Question: Please indicate a possible affordance area of the bench that can be used for sitting on
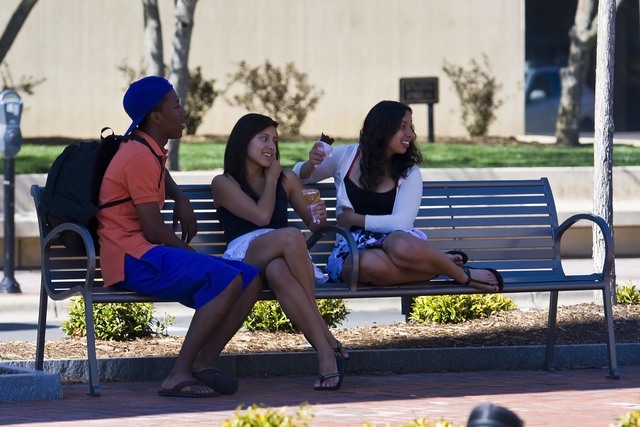
Answer: [92.5, 268.333, 604.722, 303.222]